Beautiful Jersey

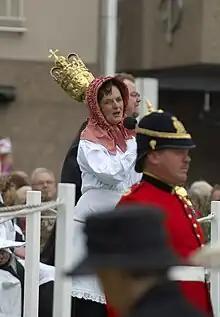
Sadie Le Sueur-Rennard singing Man Bieau P'tit Jèrri

Beautiful Jersey or Man Bieau P'tit Jèrri is the local anthem of Jersey, sung in Jèrriais and English. It was composed by Englishman Lindsay Lennox, who died in 1906. During the Occupation, islanders would sing the song to keep their spirits up. Today it is performed at Liberation Day and as Jersey's national anthem at some sporting events. In 2025 it was formalised as Jersey's local anthem.